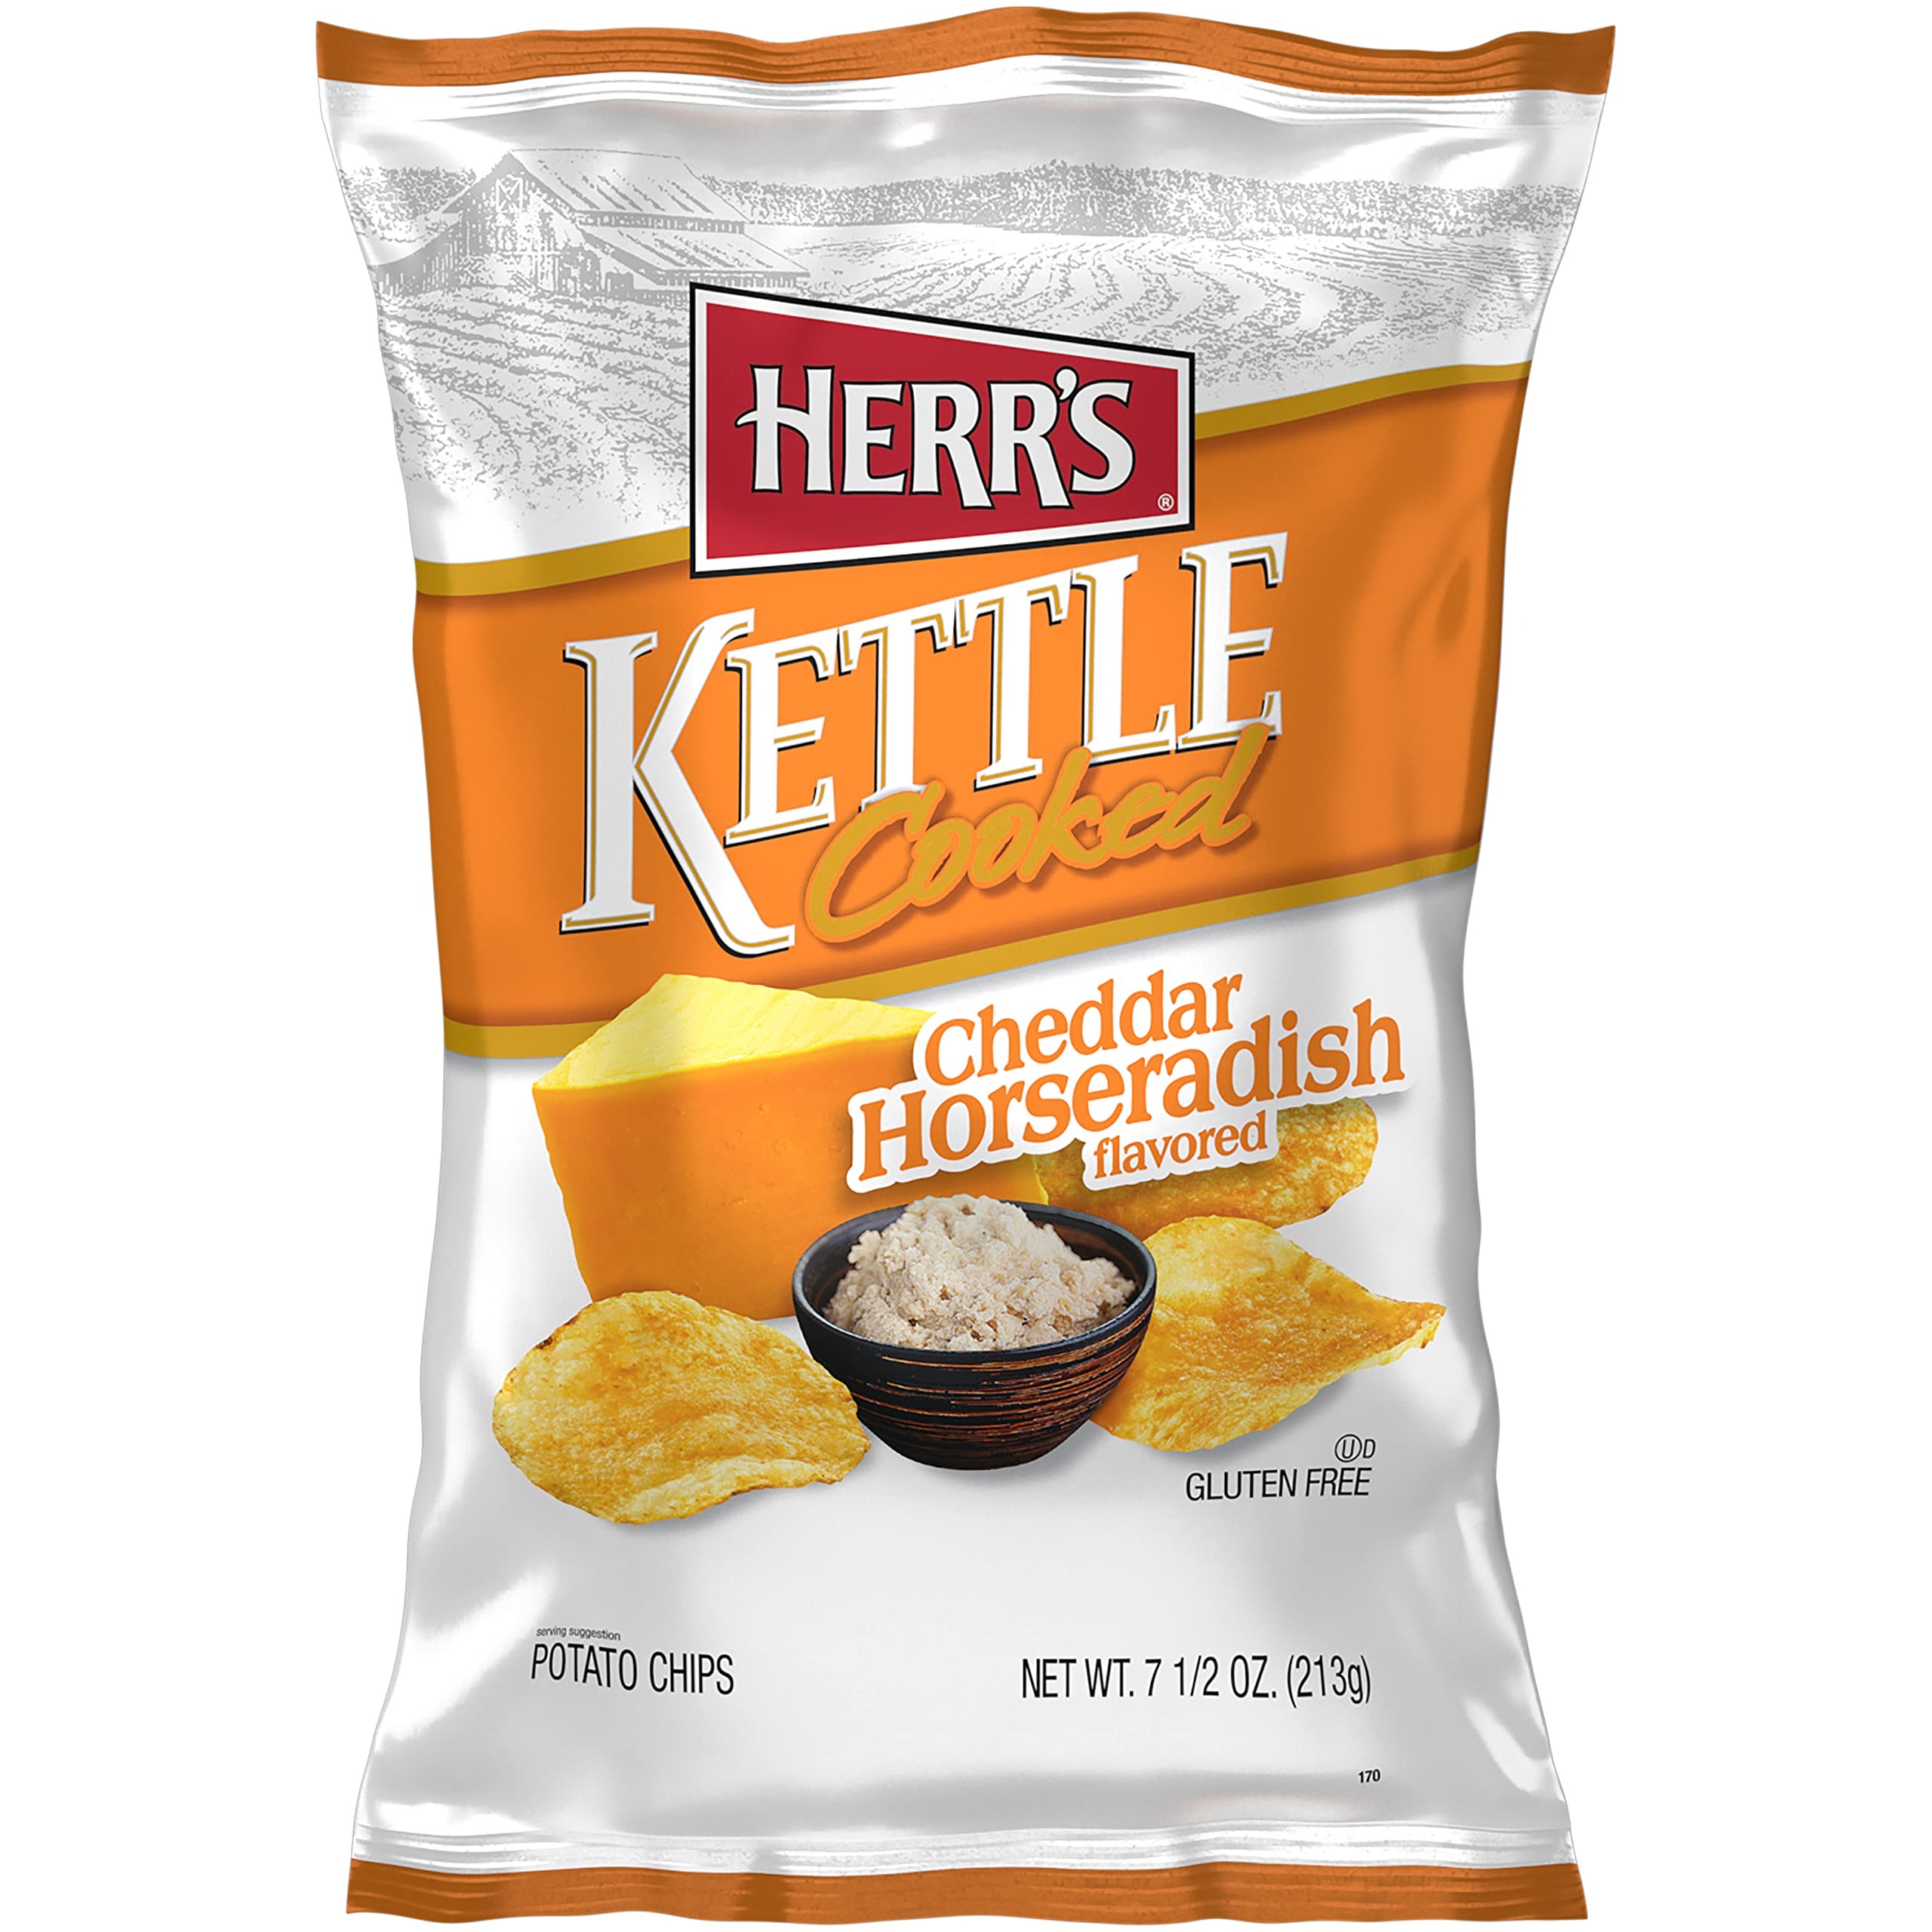
Item Name: Herr's Cheddar Horseradish Kettle Chips, 7.5 Ounce ( Pack May Vary )
Bullet Point 1: No Trans Fats
Bullet Point 2: Made with Real Cheddar Cheese
Bullet Point 3: Item Package Dimension: 6.0" L x 5.0" W x 4.0" H
Bullet Point 4: Country Of Origin: United States
Value: 7.5
Unit: Ounce

Price: 12.9